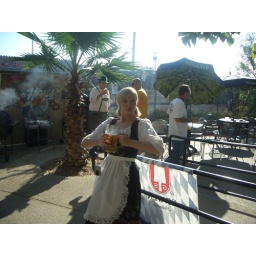
oktoberfest at caves lounge in Arlington. cute girl. big beer. perfect day.